Abraham Raygorodsky

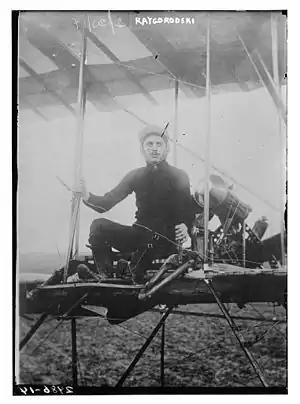

Abraham Wladimir Raygorodsky (June 4, 1884 – ?), nicknamed Aviator Ray, was a Ukrainian-American aviation pioneer.